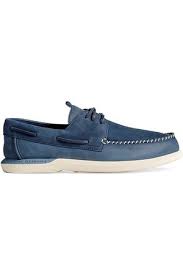
Label: Boat